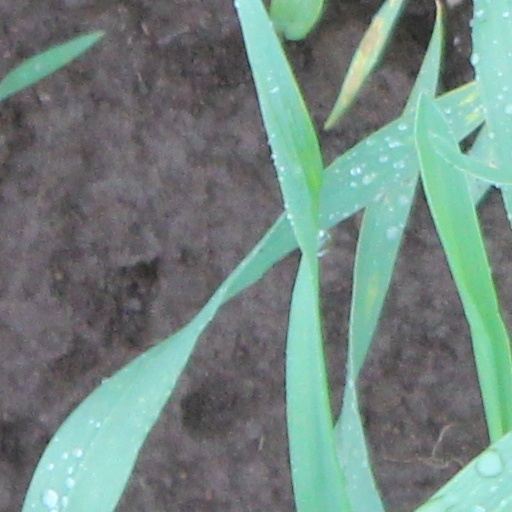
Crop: wheat